North Bend Carnegie Library

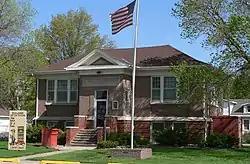

The North Bend Carnegie Library is a Carnegie library located at 140 E. 8th St. in North Bend, Nebraska. The library was funded by the Carnegie Foundation in 1911 and dedicated in 1913; it housed a library program started by the city's Woman's Club in 1906. The building was designed by John R. Smith according to the simple plans suggested by the Carnegie Foundation. The city used the library until 2012, when they vacated it for a new building.